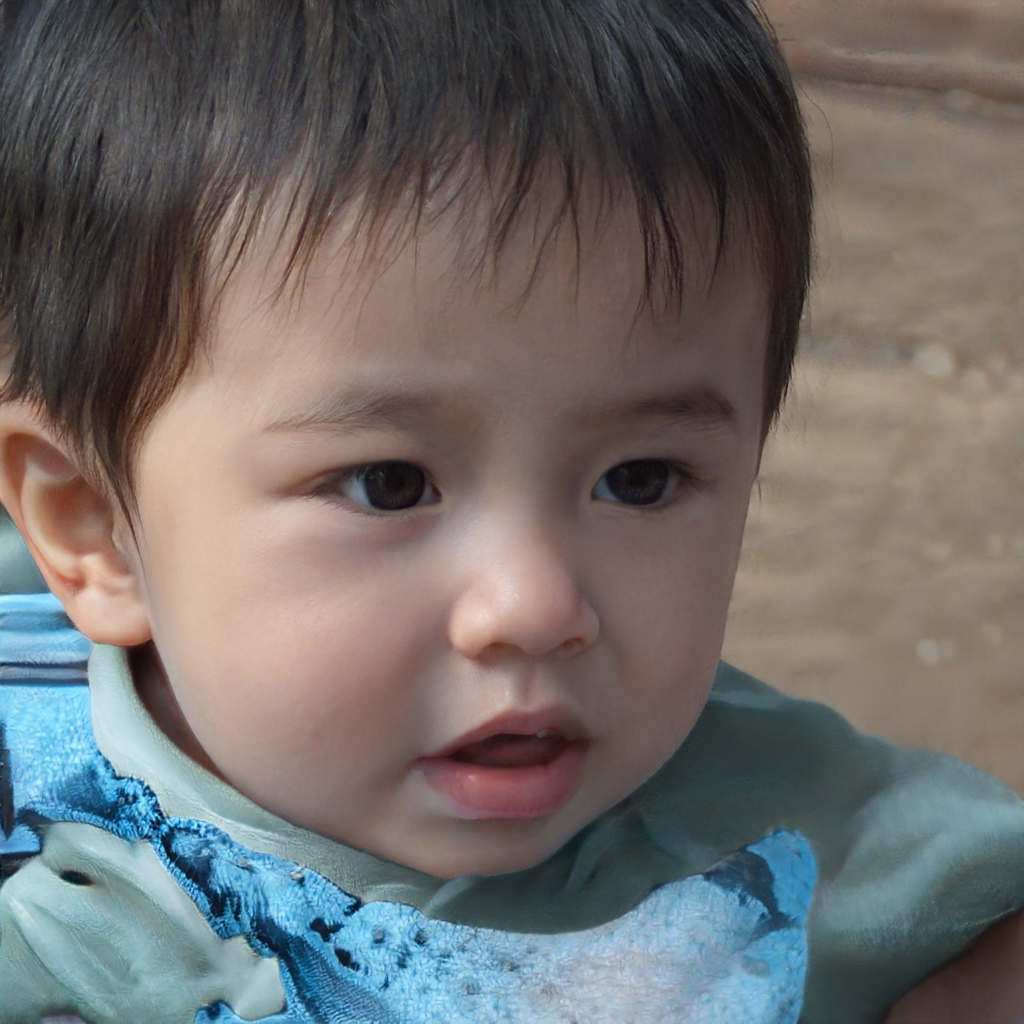
Gender: Male